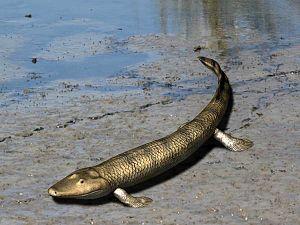
Les tétrapodomorphes forment une sous-classe de Sarcopterygii ainsi qu'un clade possédant le groupe-couronne des tétrapodes.
Les Elpistostegidae sont une famille éteinte de poissons tétrapodomorphes qui vivaient au Dévonien moyen à supérieur.
Tiktaalik roseae, unique représentant connu du genre Tiktaalik, est une espèce éteinte des sarcoptérygiens tétrapodomorphes ayant vécu au Dévonien supérieur dans une niche écologique constituée d'eaux peu profondes et pauvres en oxygène, conditions environnementales qui semblent avoir conditionné l'évolution des premiers tétrapodes. Tiktaalik est le non-tétrapode le plus proche phylogénétiquement des tétrapodes.